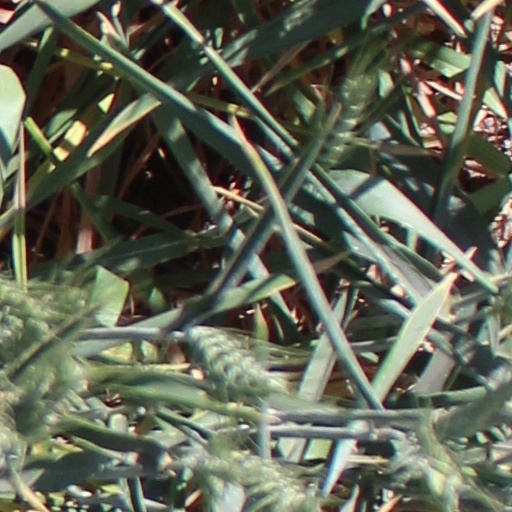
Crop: wheat